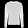
Label: Pullover